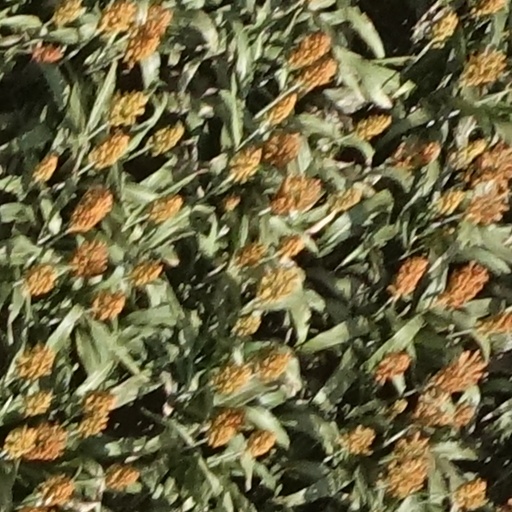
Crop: sorghum